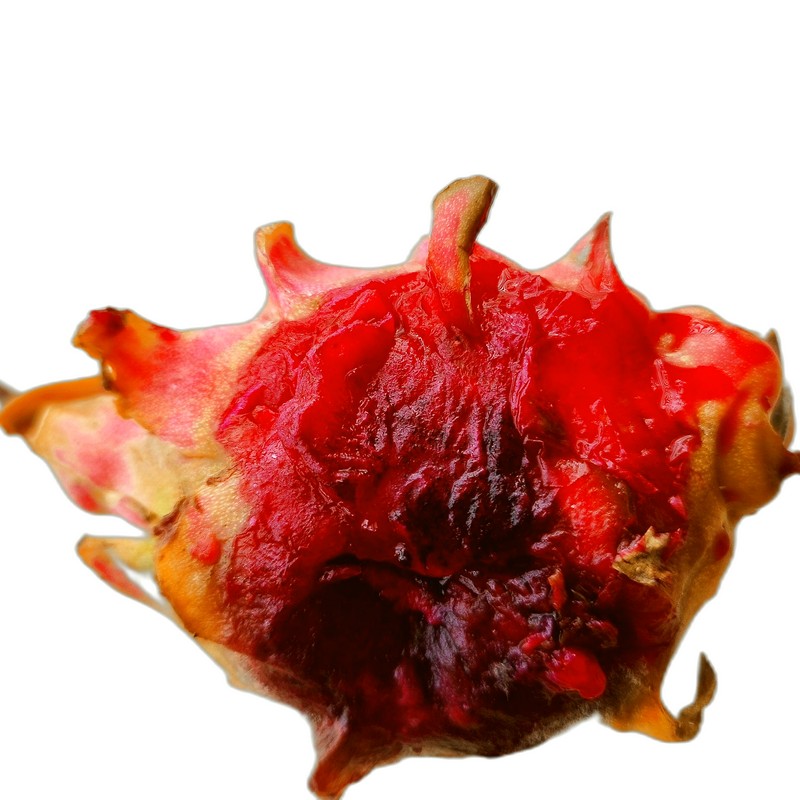
Label: Defect Dragon Fruit